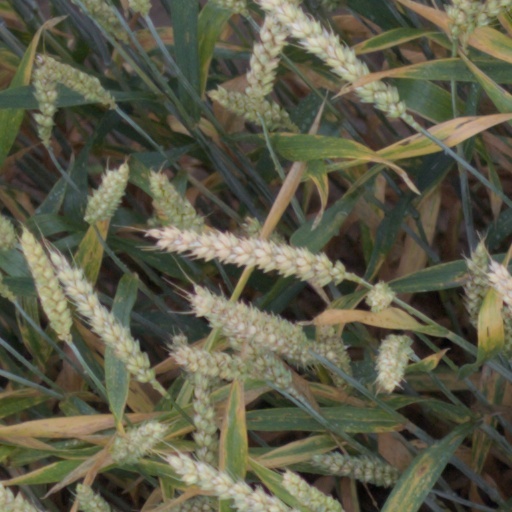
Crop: wheat